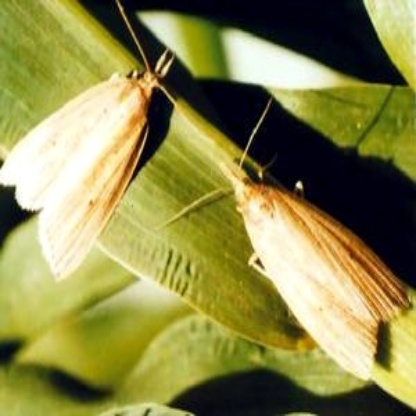
Nhãn: Sâu đục thân (Sọc nâu )( Chilo suppressalis )